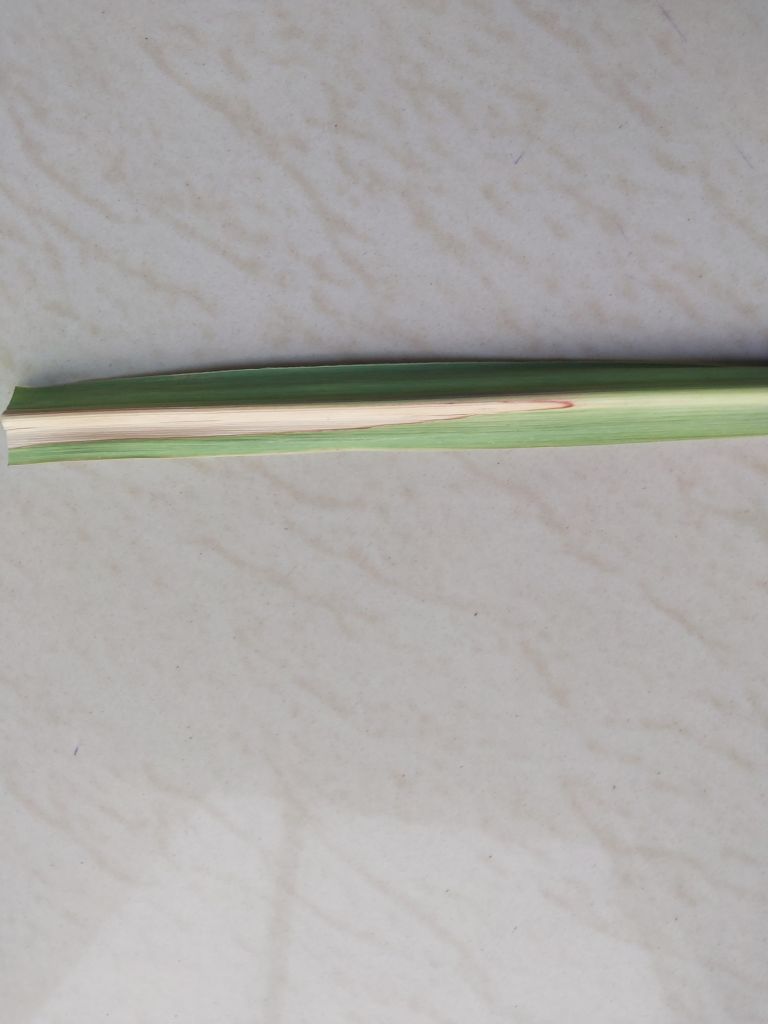
Label: Brown Spot